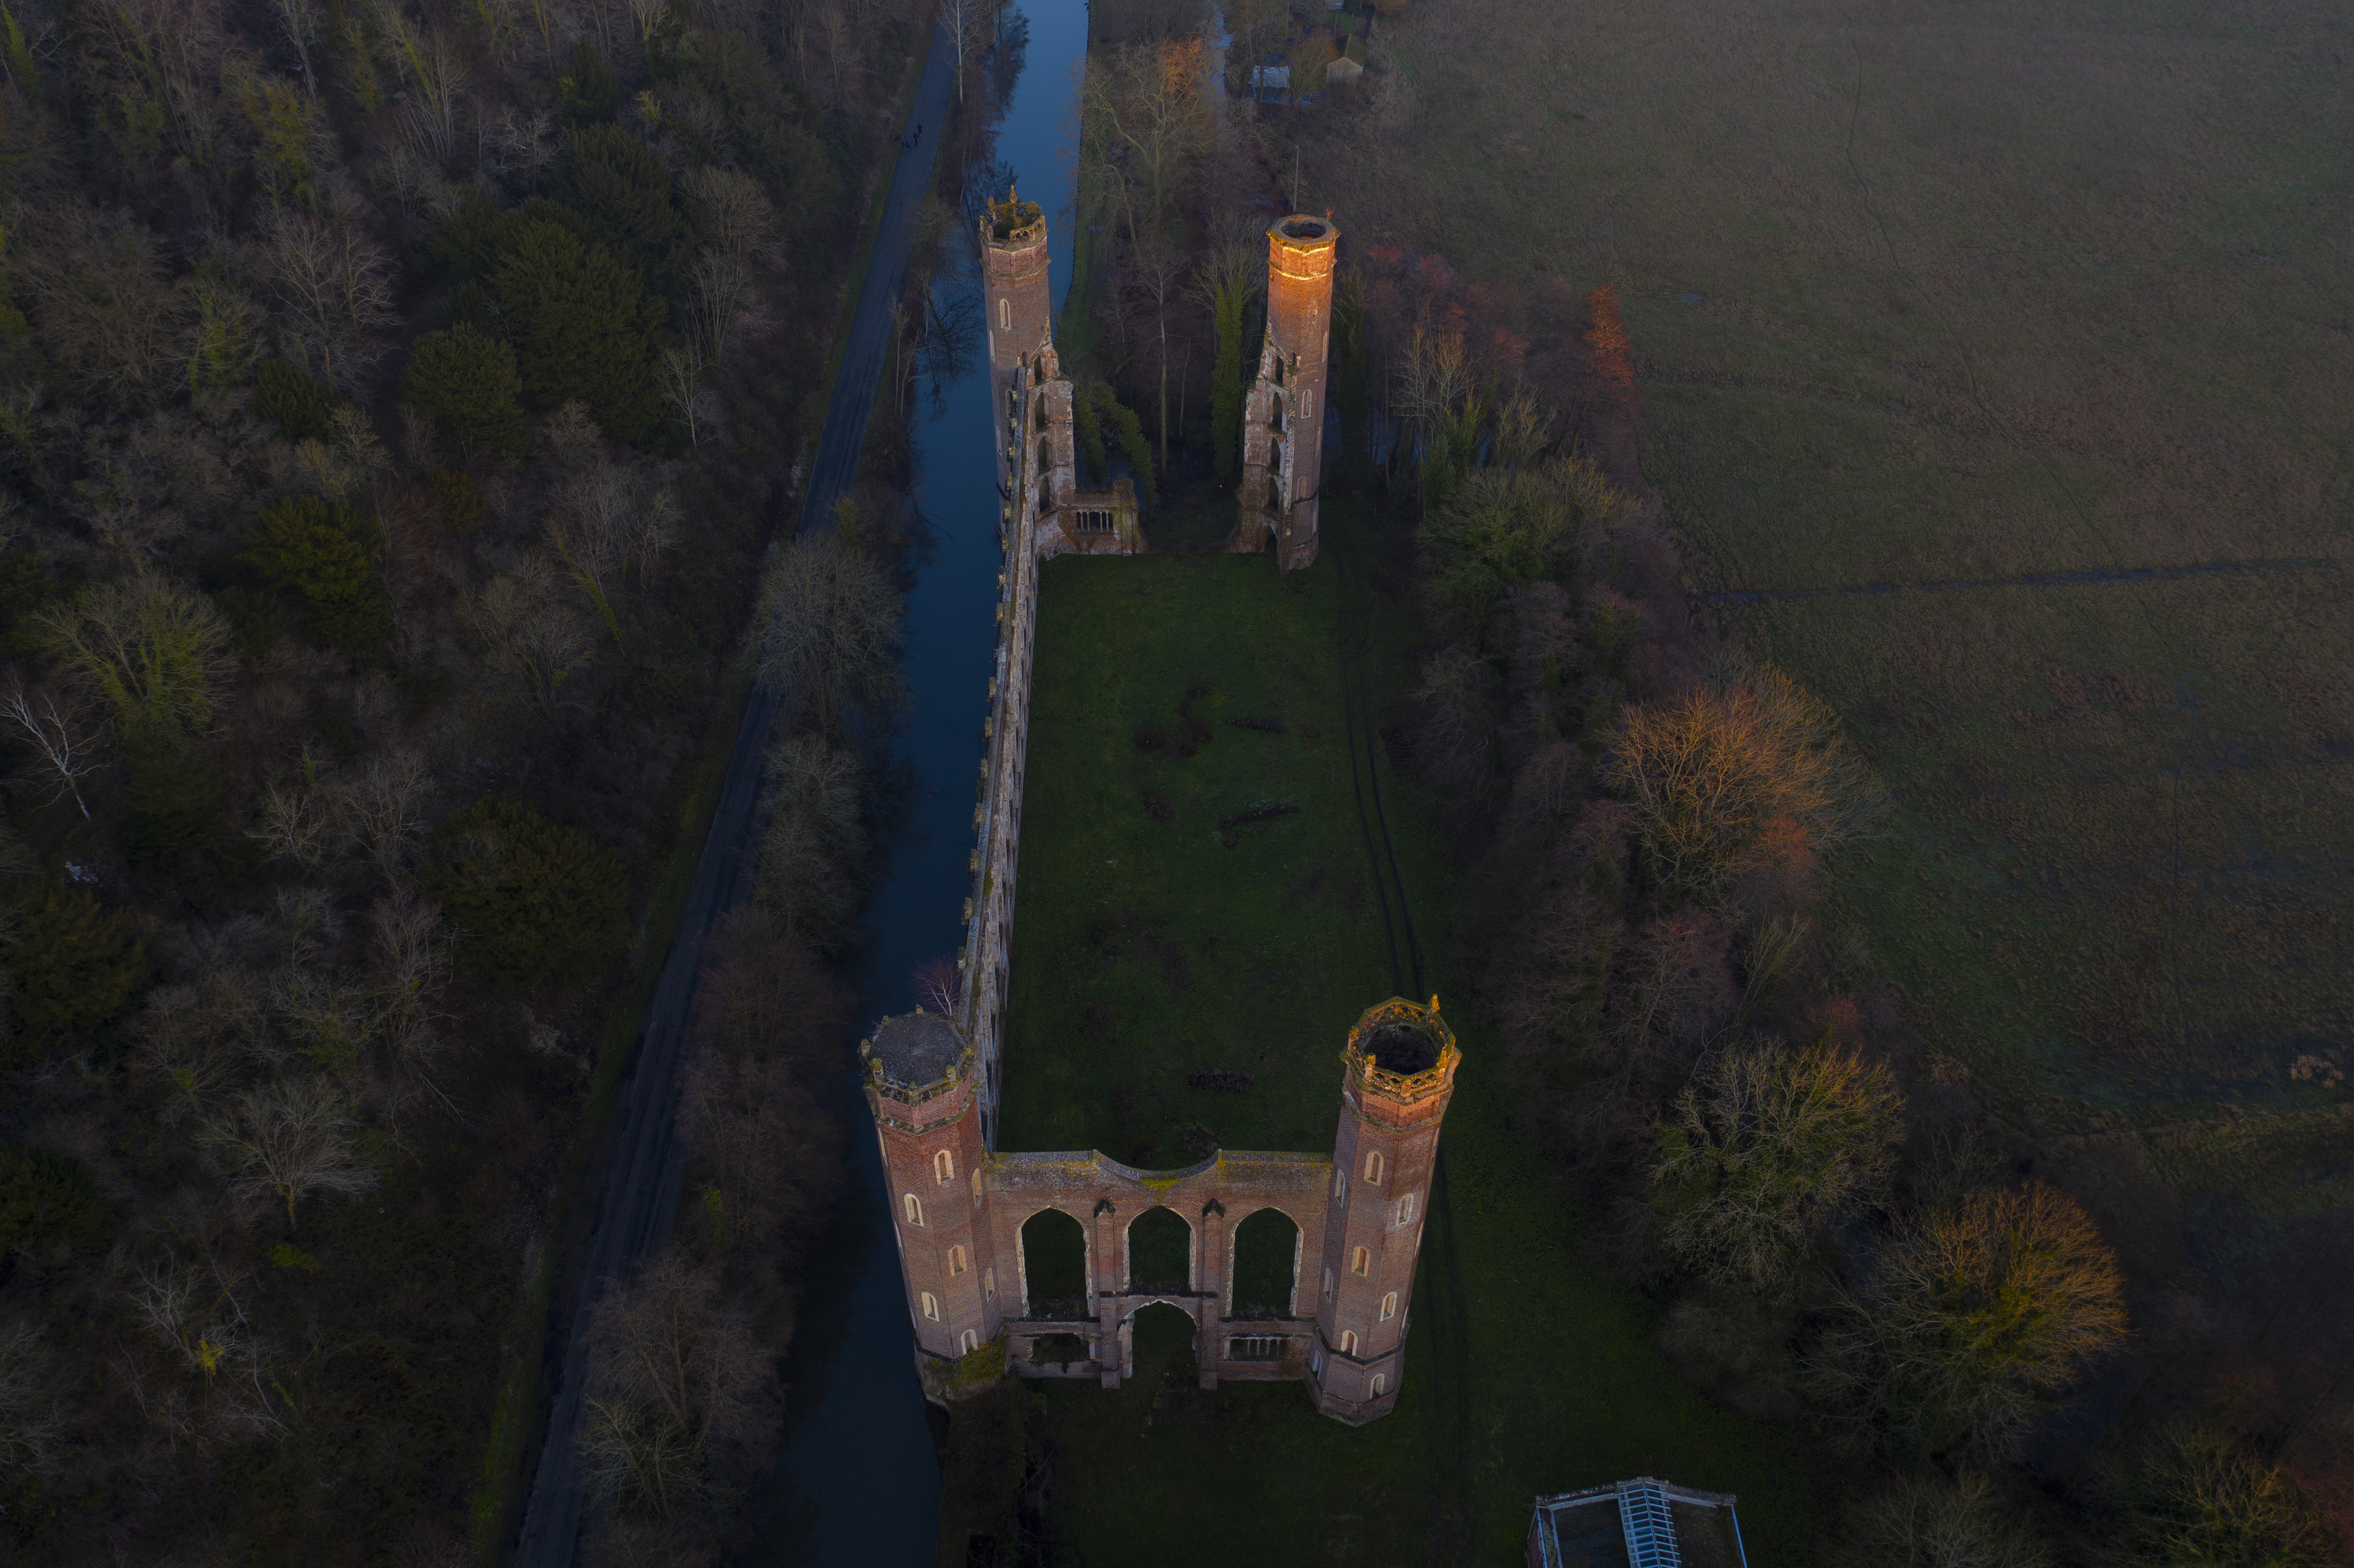
drone, aerial, photo, photography, cathedral, factory, sunset, sunset lover, sun, sky, fog, abandoned, alone, deserted, derelict, forsaken, disused, outdated, antiquated, bygone, castoff, explore, exploration, work, spinning, mill, minster, waste, ruins, old, ancient, past, antique, vintage, forest, wood, trees, nature, landscape, aerial photography, landmark, terrain, bird's eye view, castle, screenshot, pc game, world